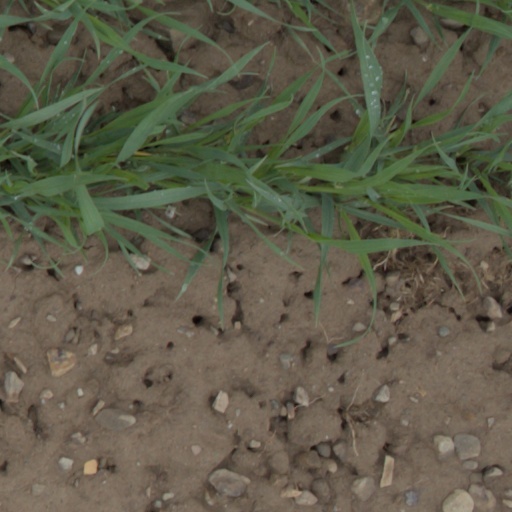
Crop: wheat